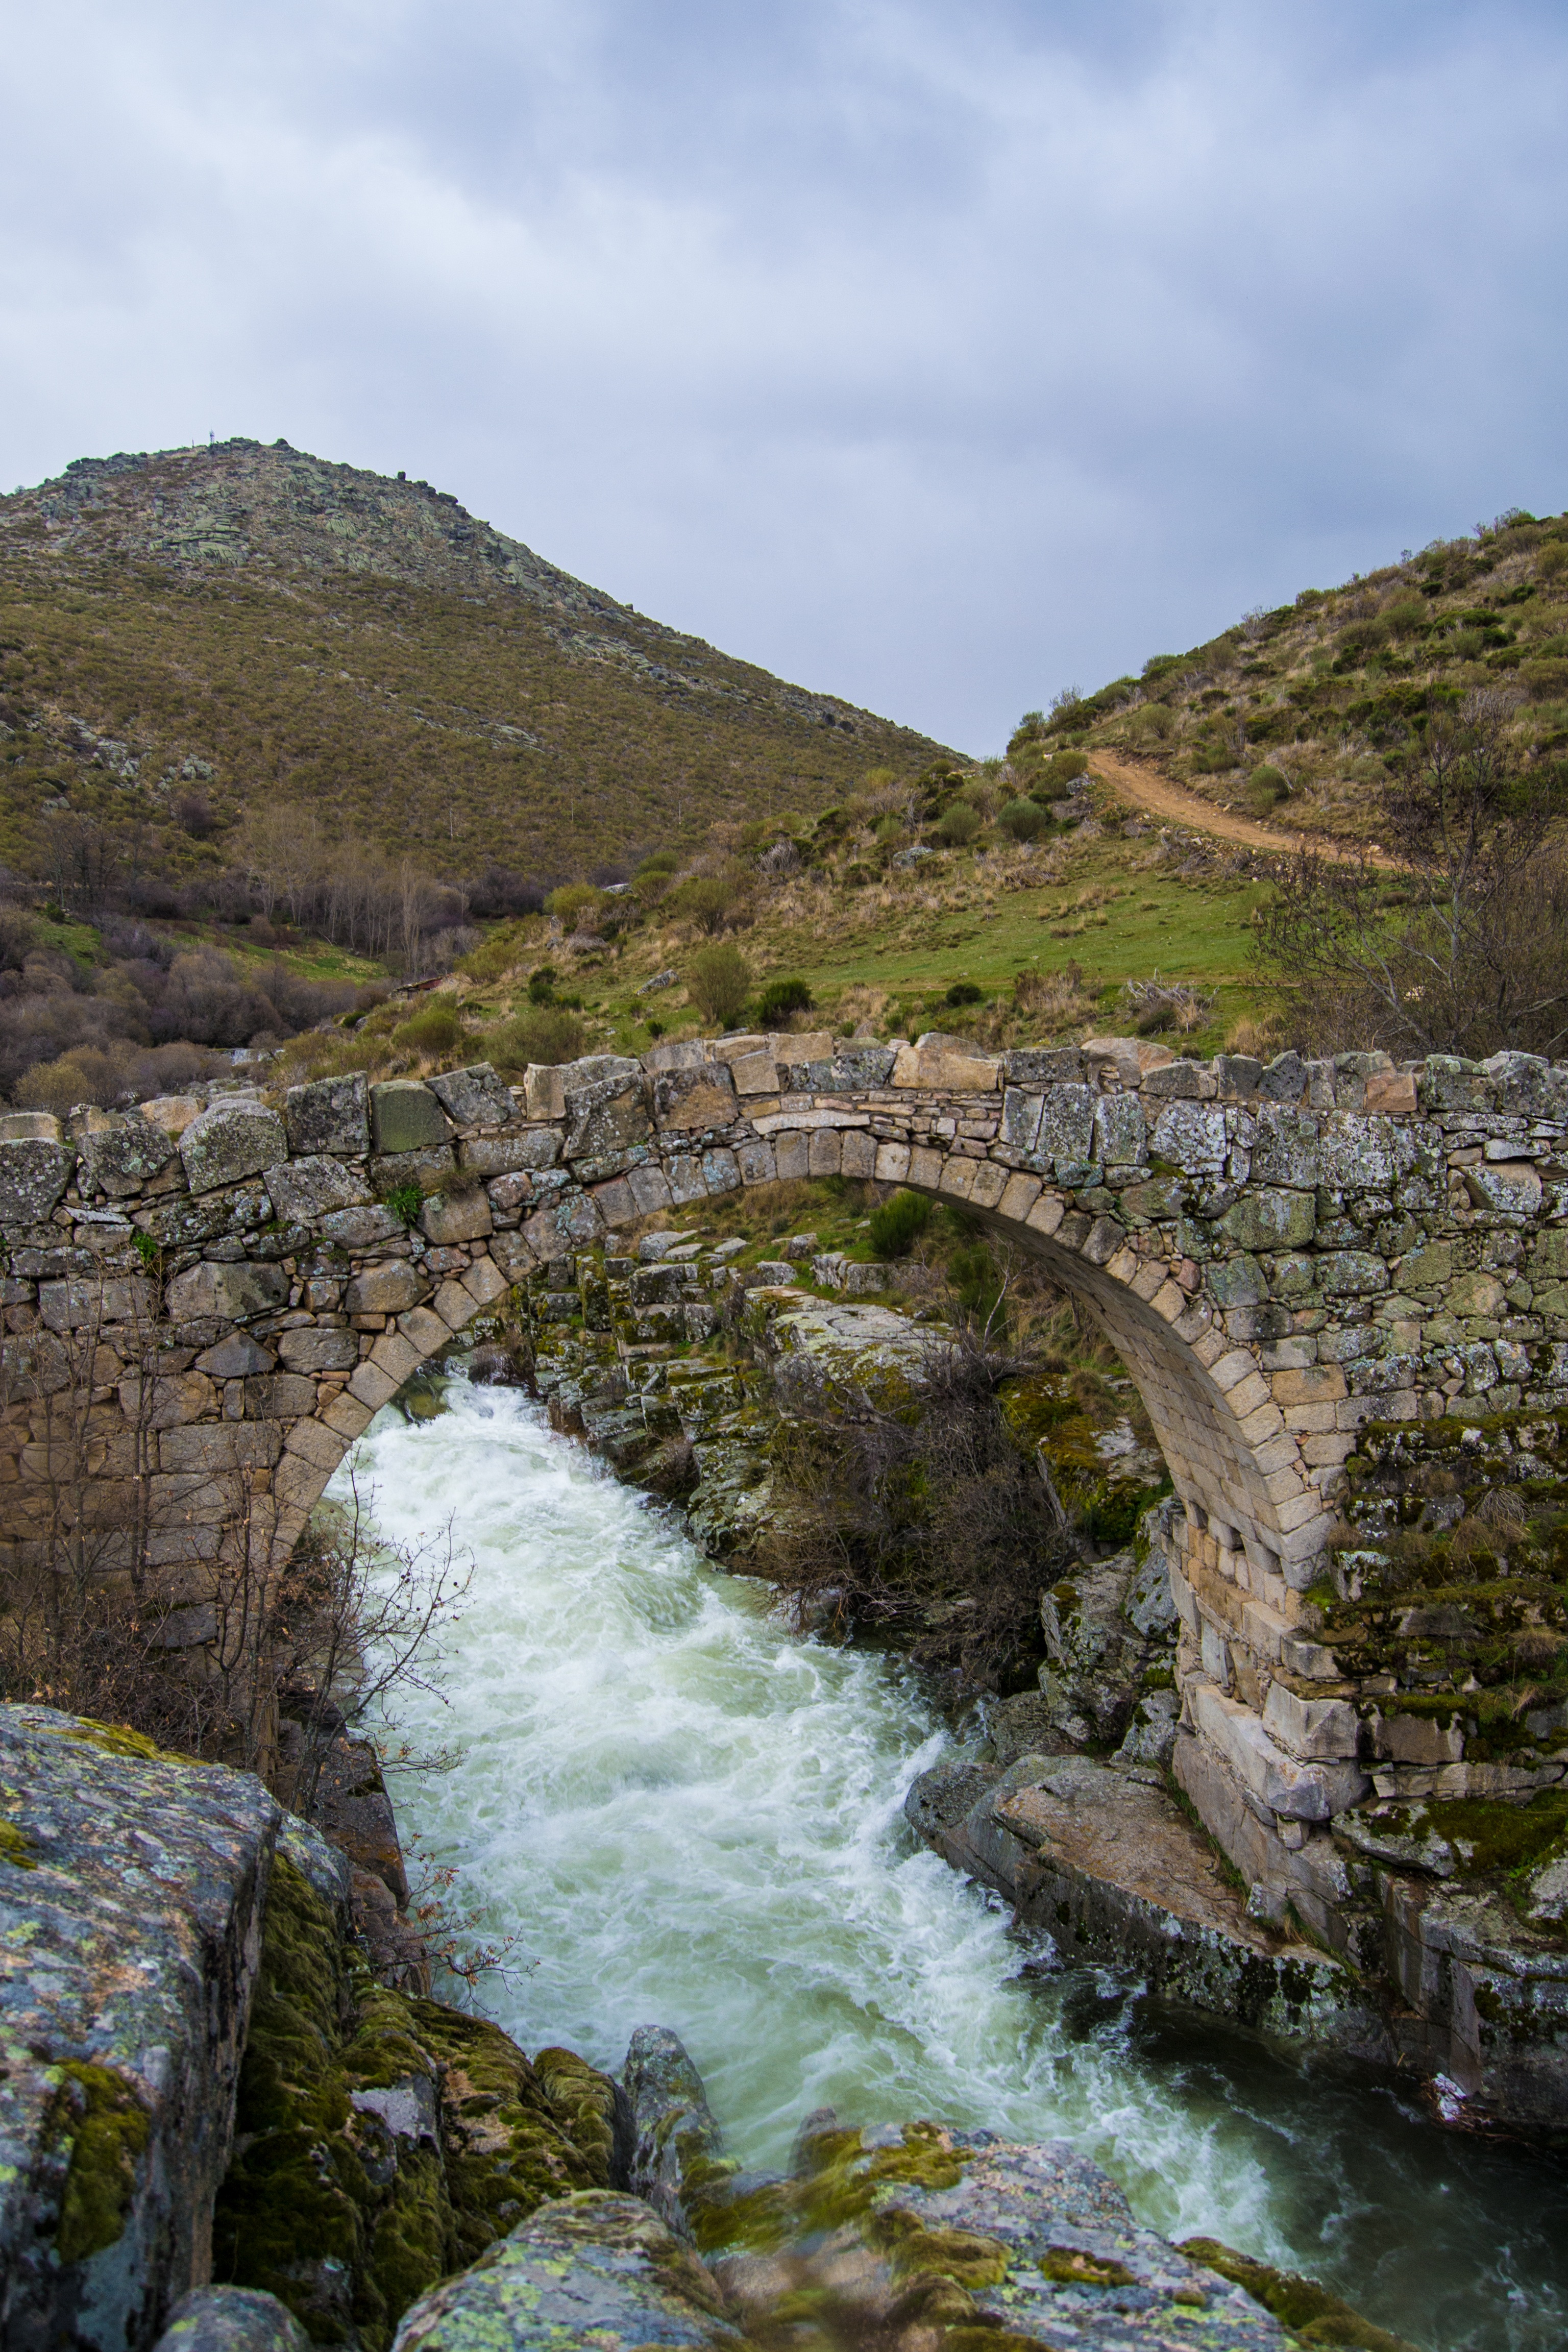
landscape, sea, coast, water, nature, rock, waterfall, mountain, bridge, river, valley, stream, reservoir, waterway, body of water, rocks, spain, gredos, water feature, landform, geographical feature